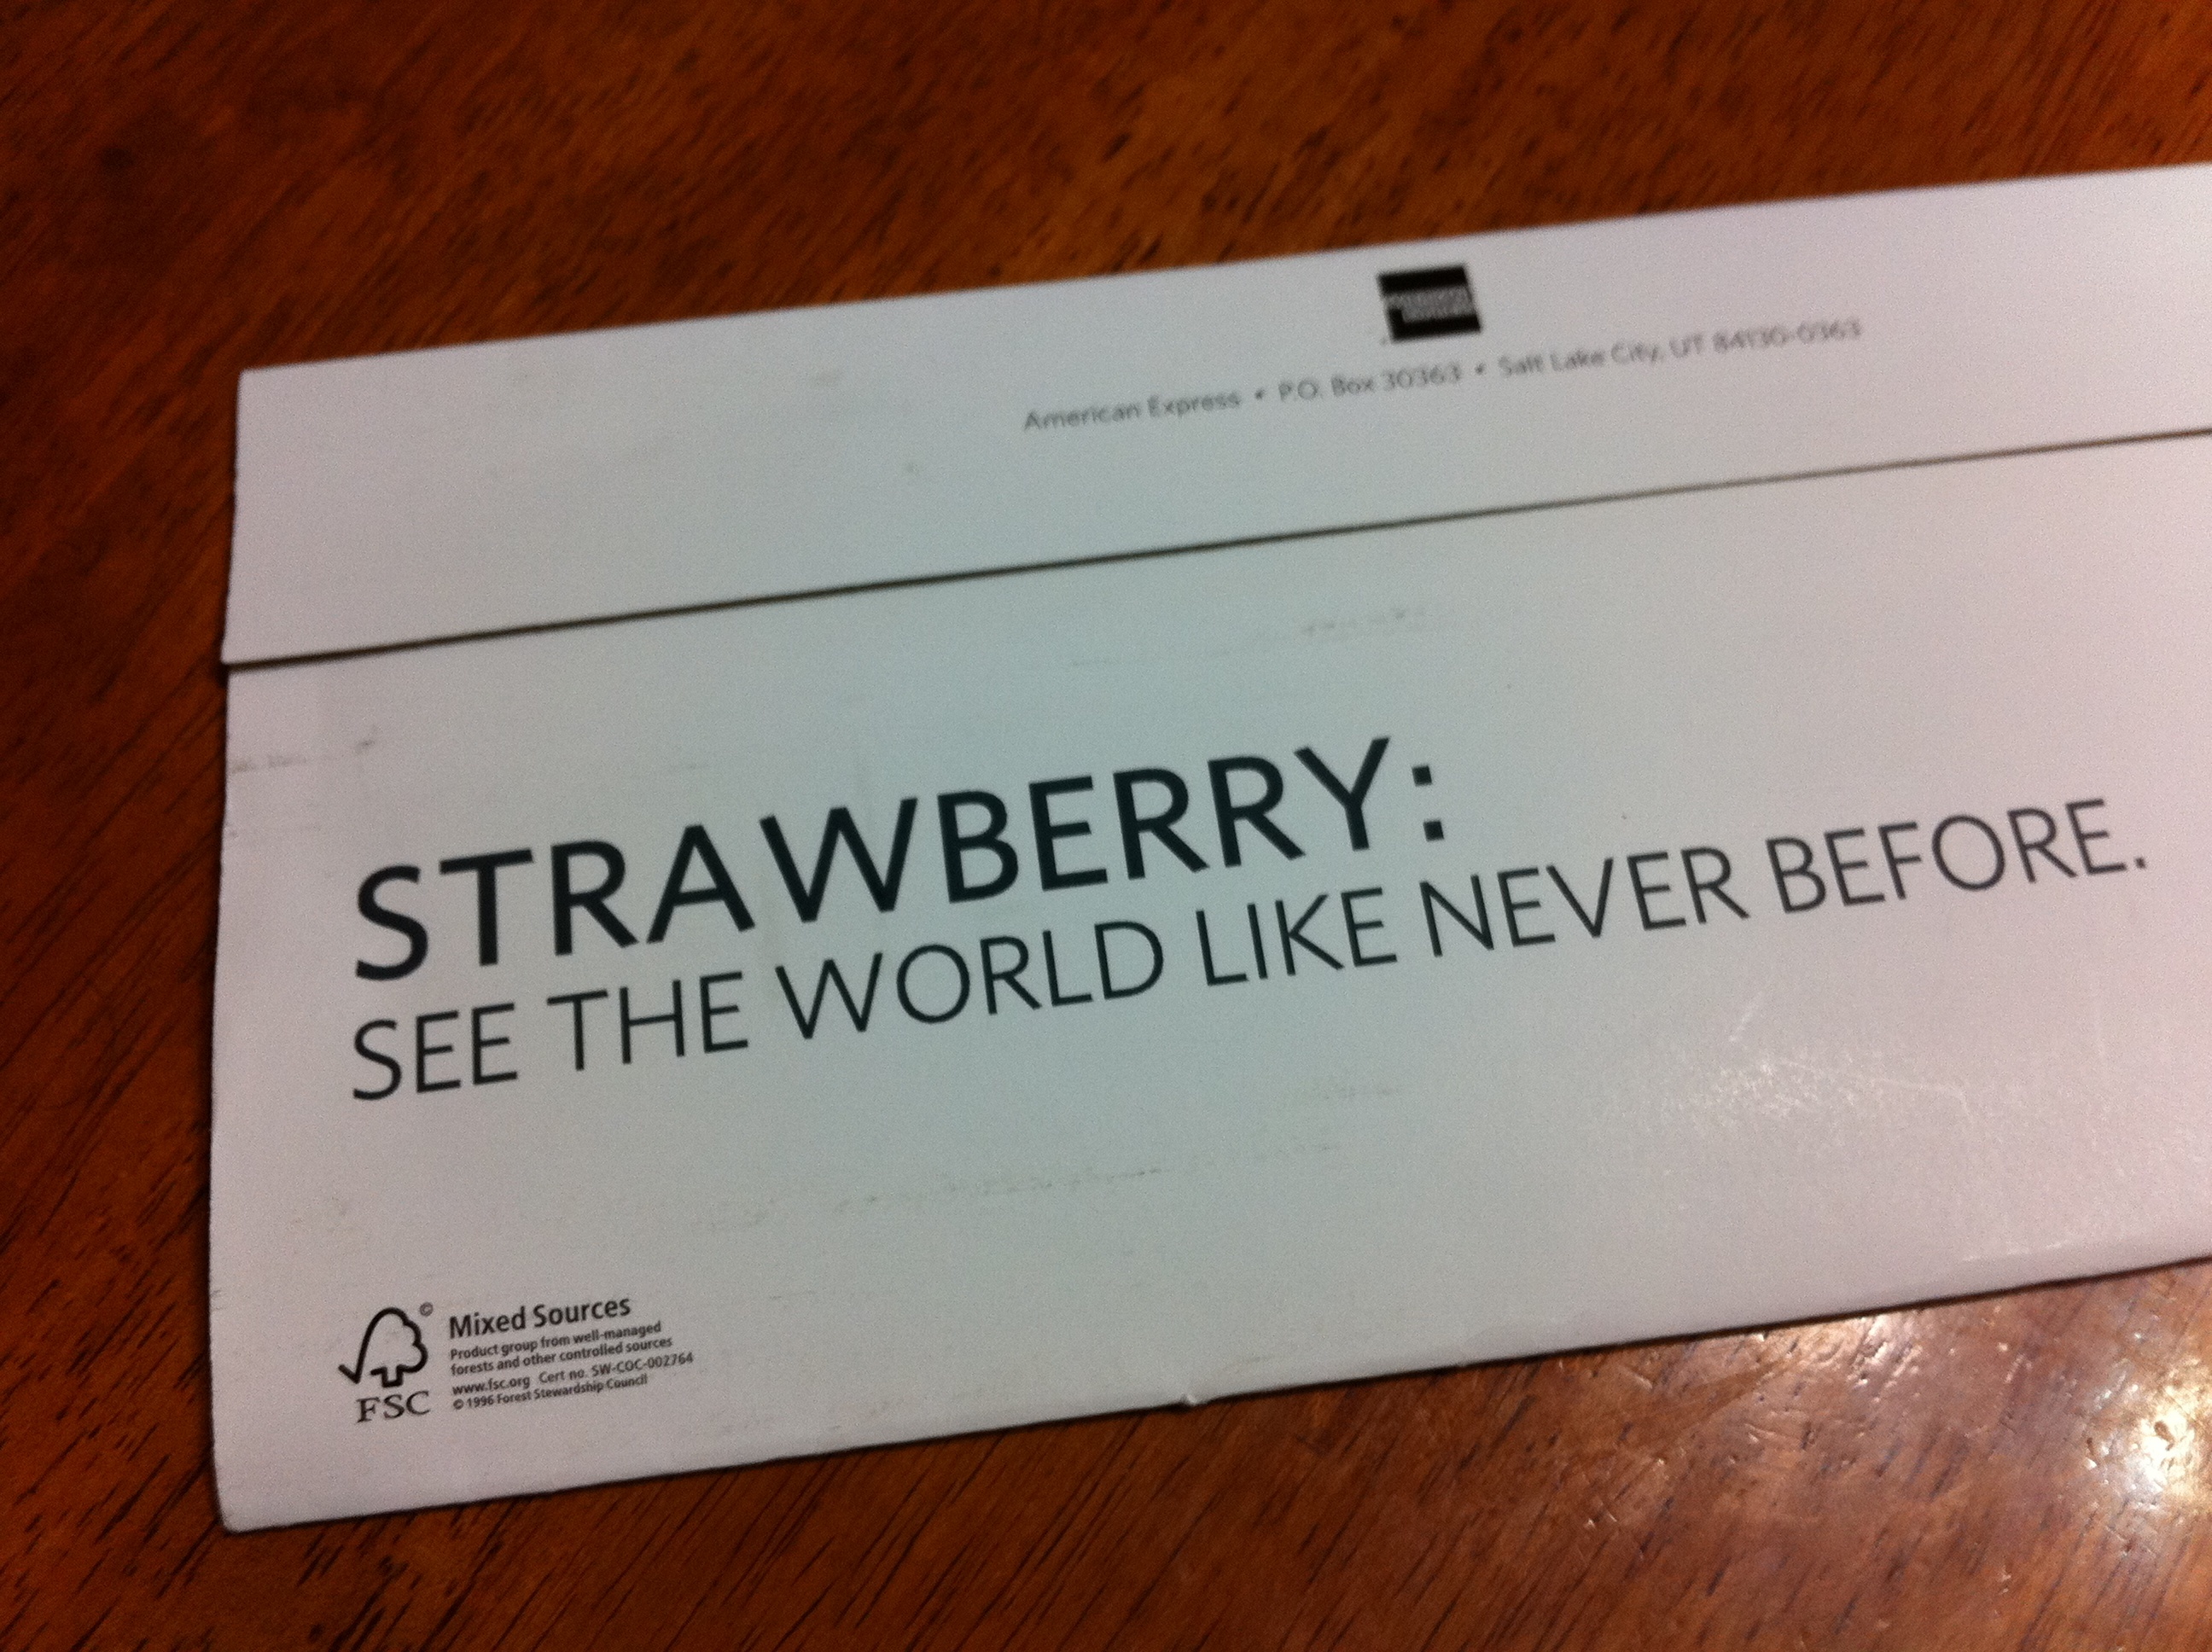
brand, design, text, document